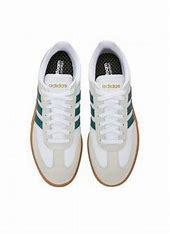
Brand: adidas
Model: neo Adidas NEO Gradas